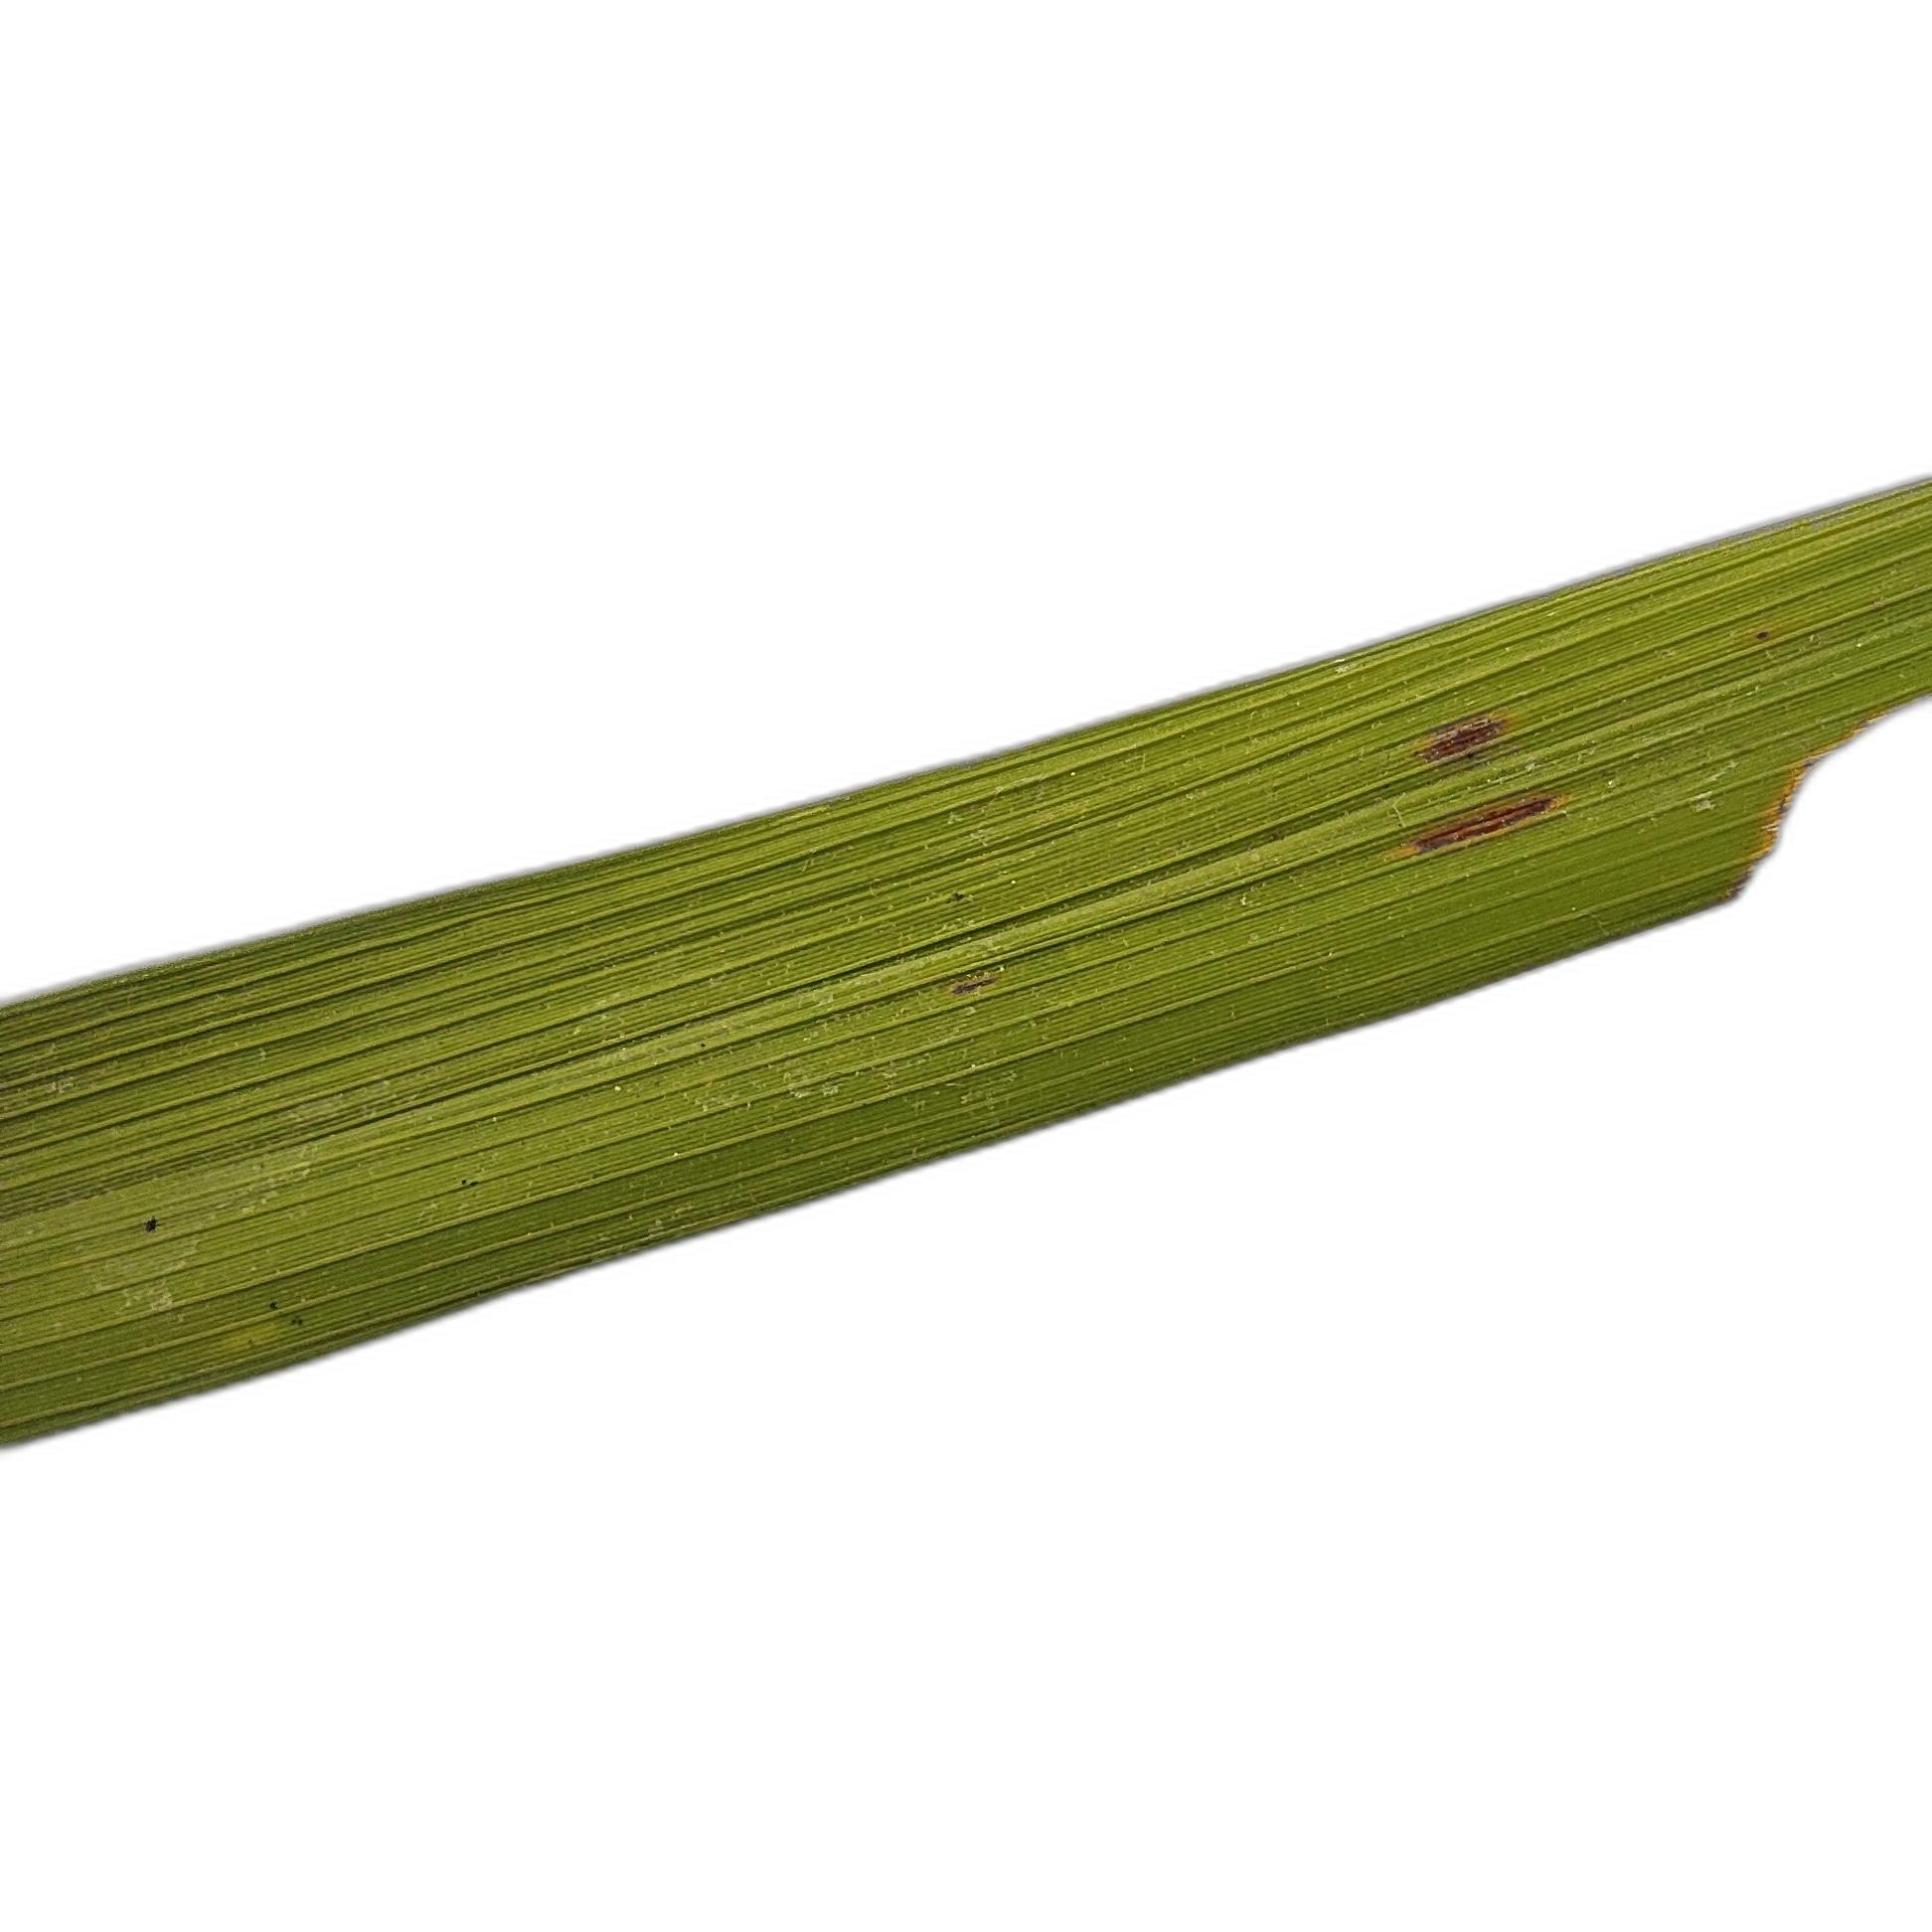
Label: Insect